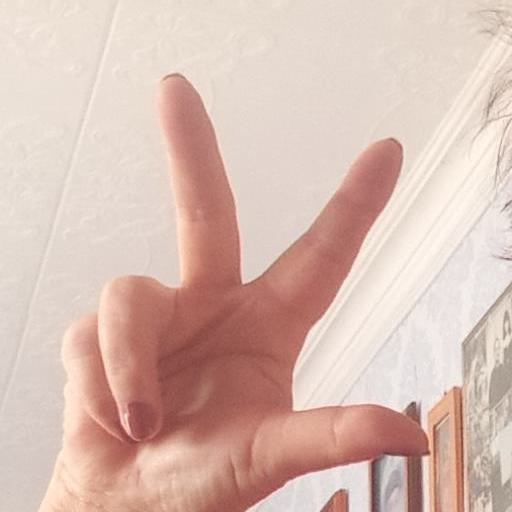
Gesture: three2